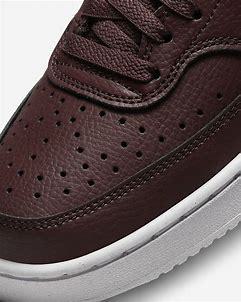
Brand: Nike
Model: Court Vision Next Nature